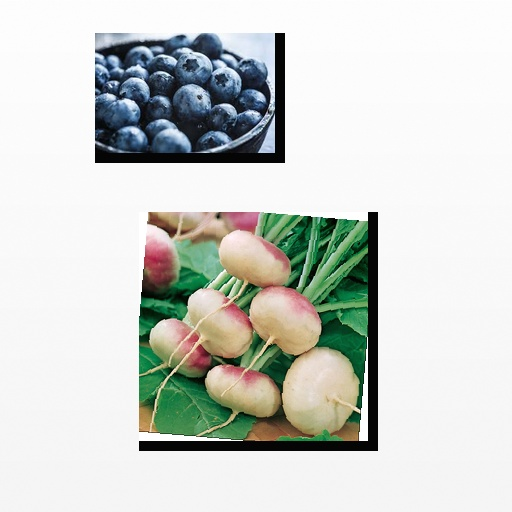
Food items: turnip, blueberry